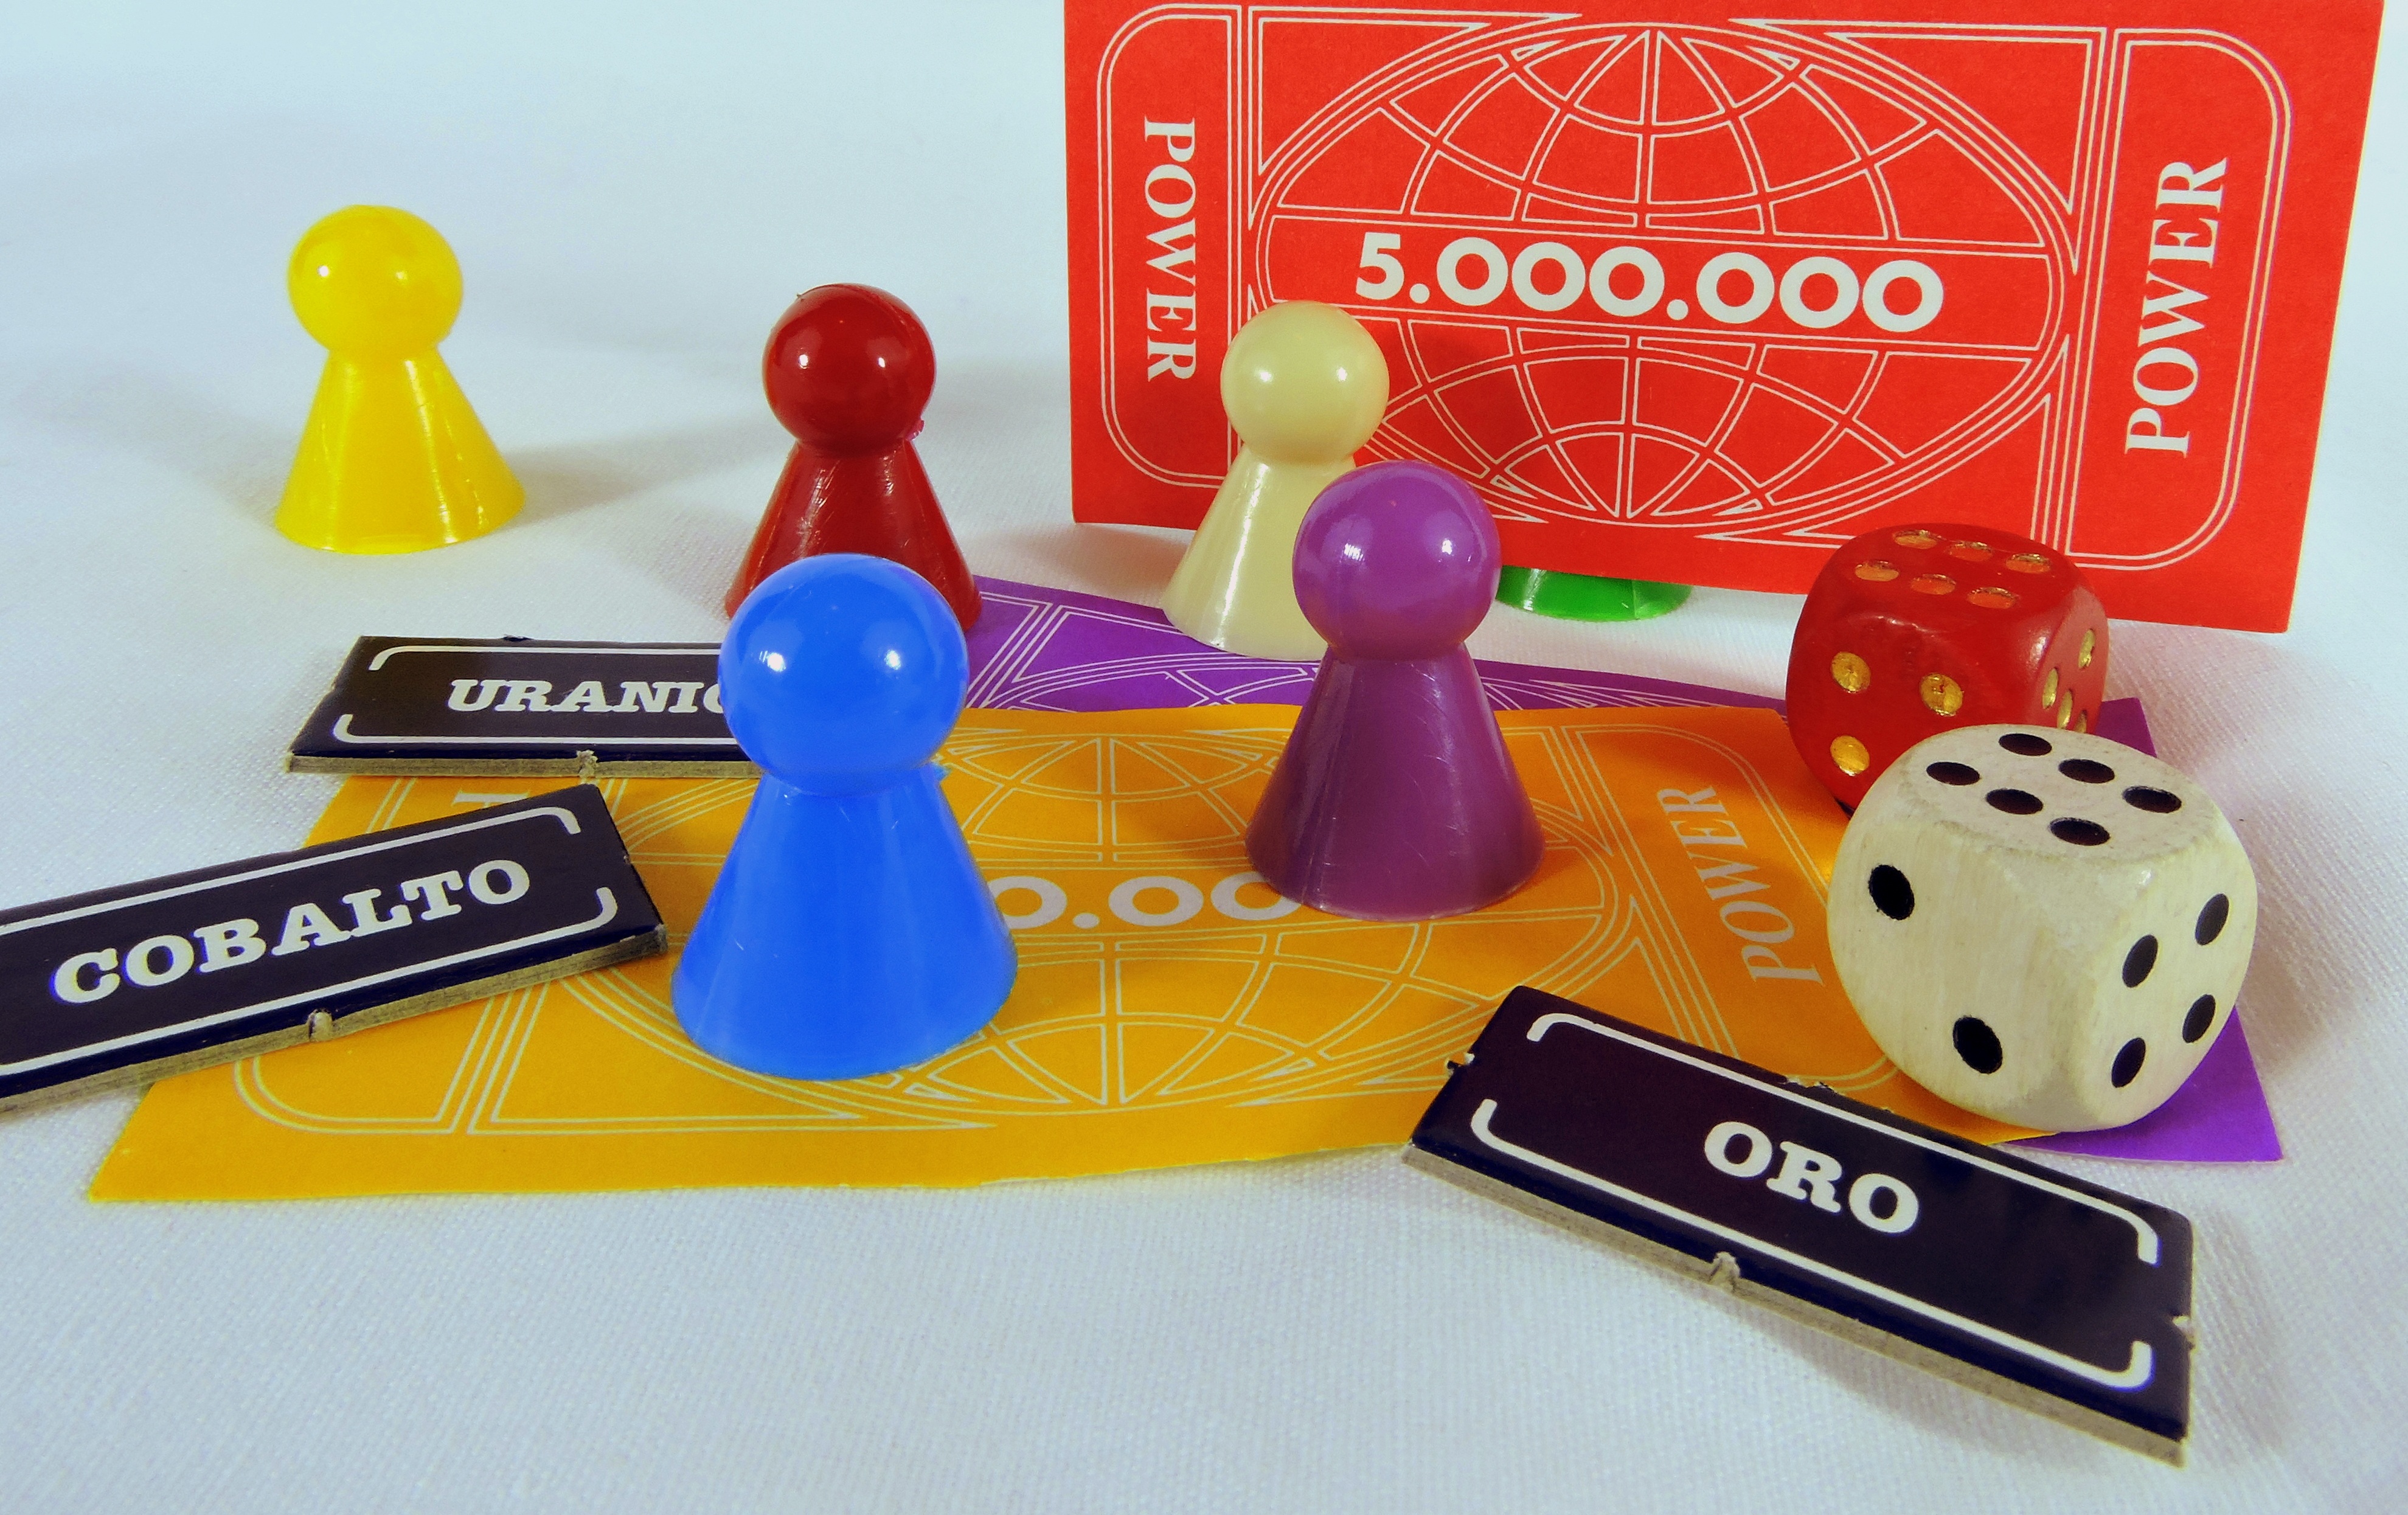
game, play, recreation, money, nut, colorful, toy, board game, colors, sports, marker, games, company, indoor games and sports, tabletop game